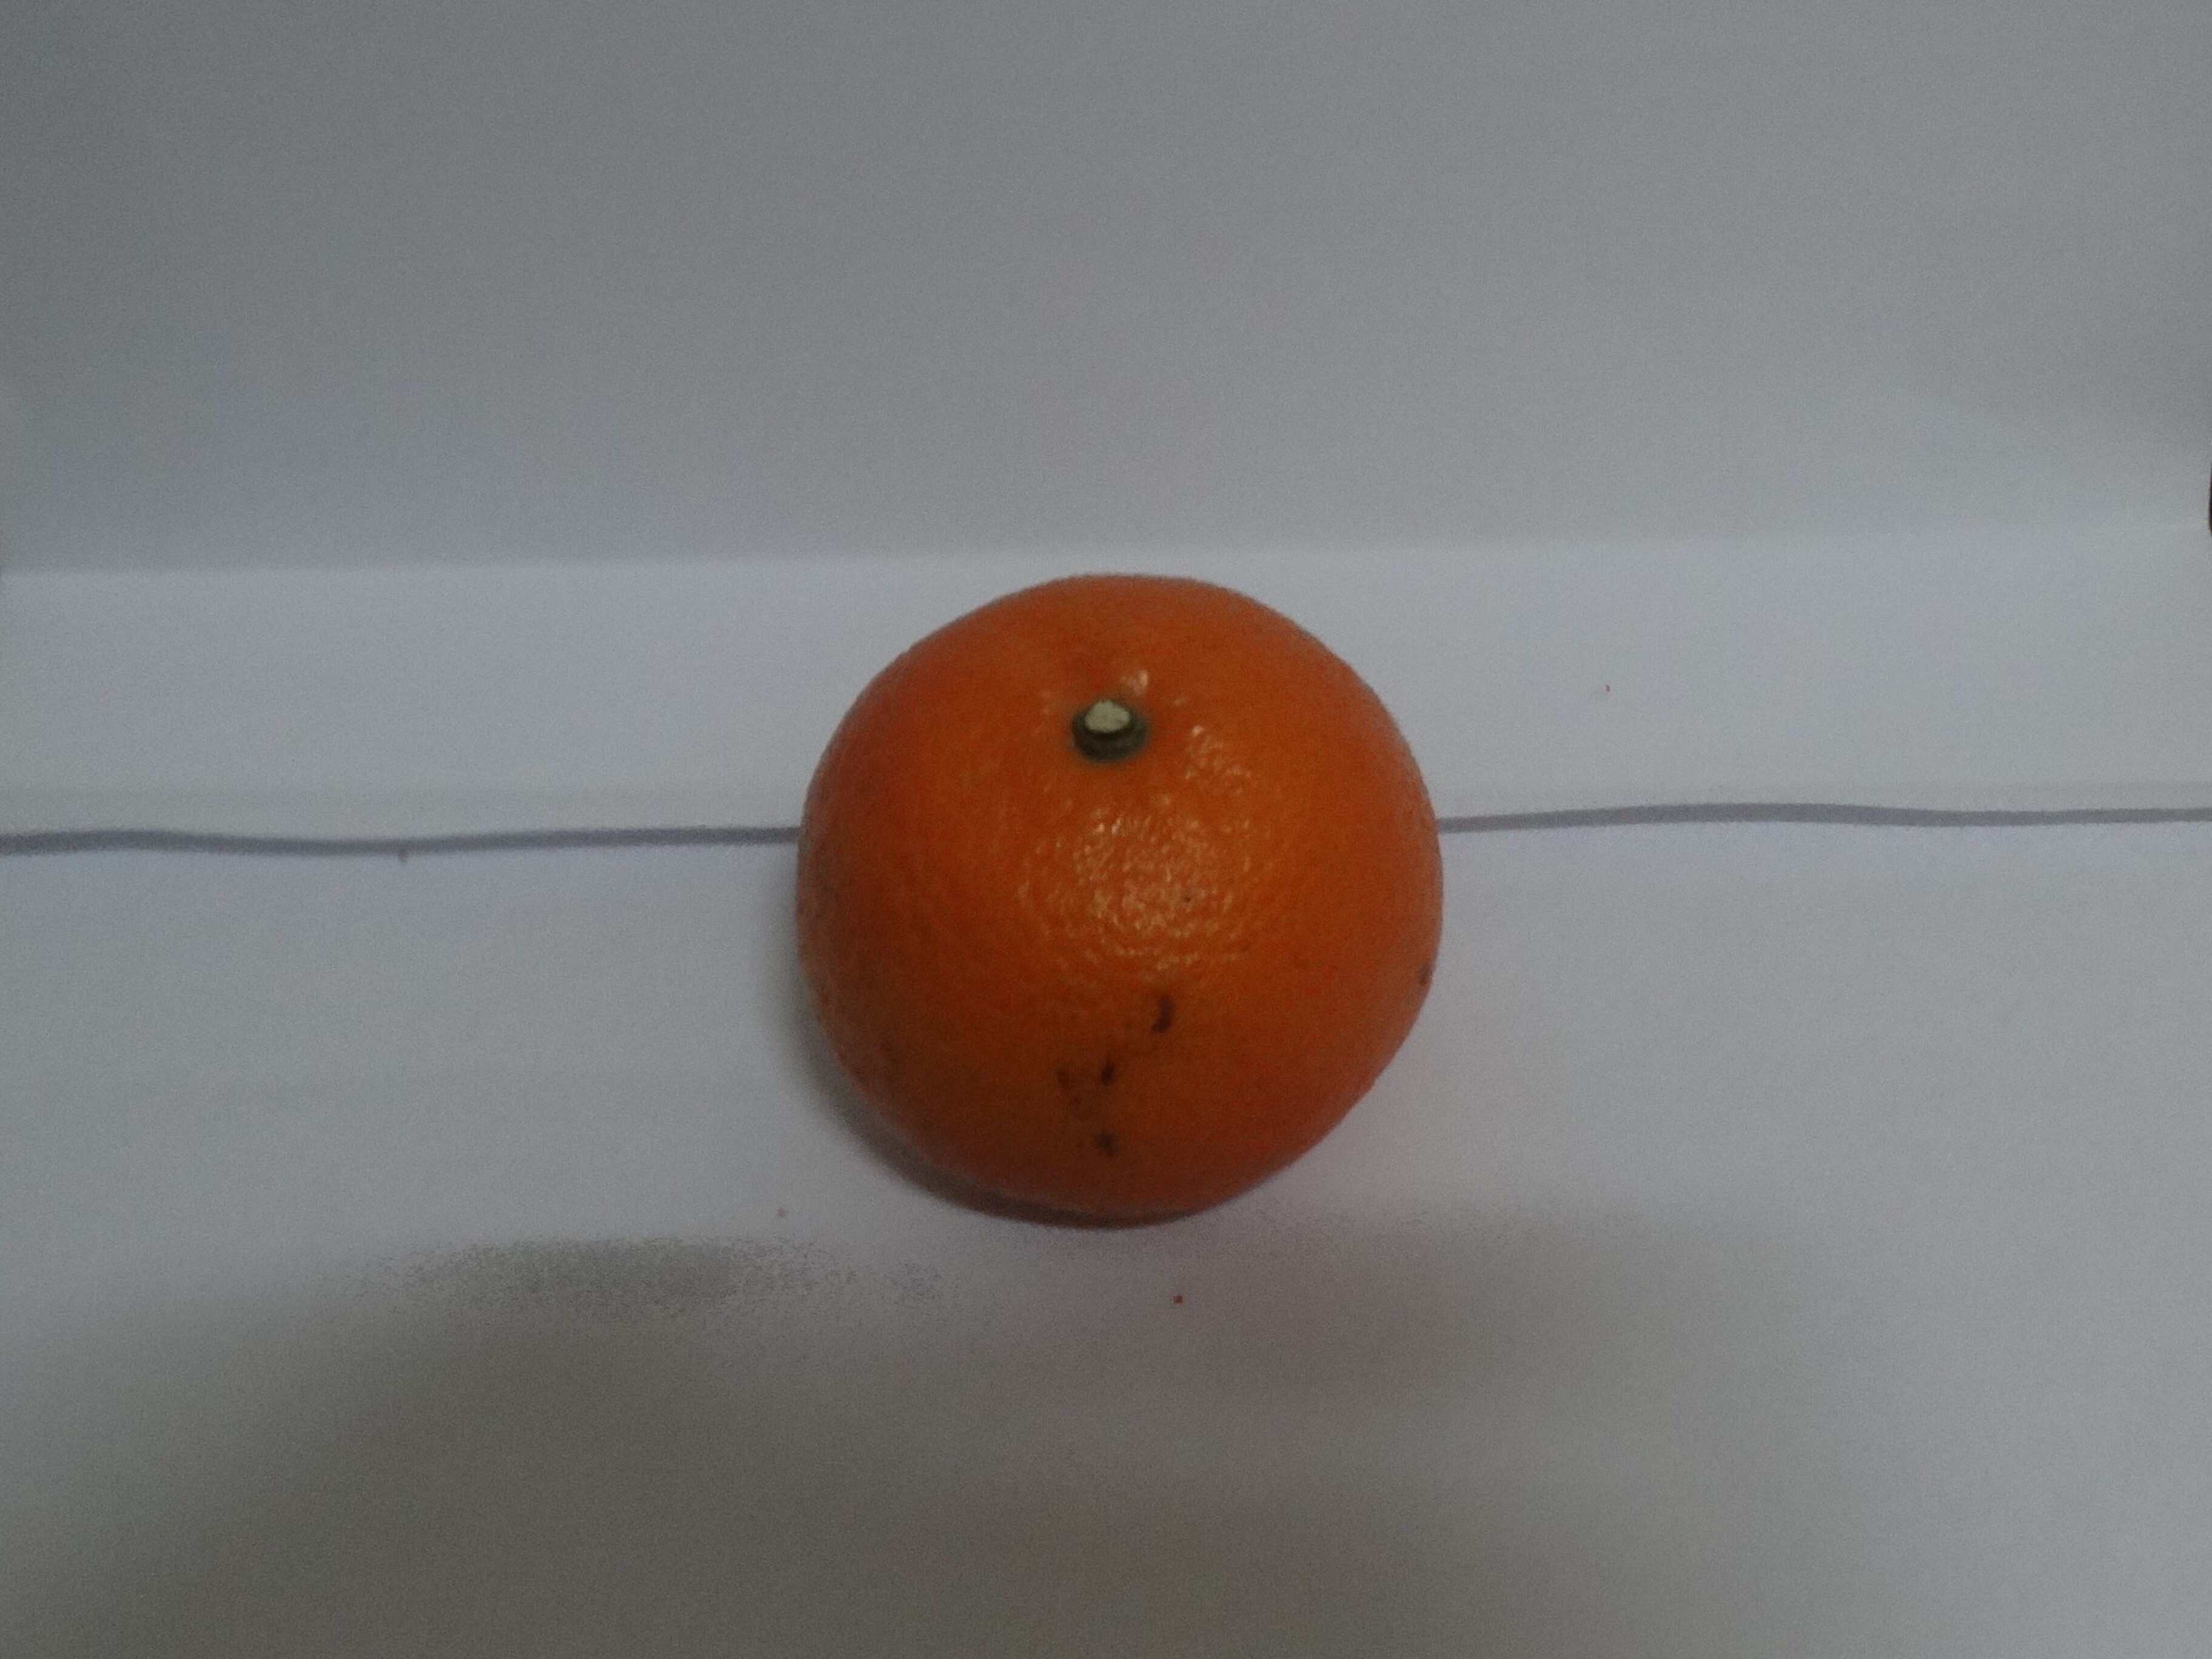
Citrus fruit variety: tankan